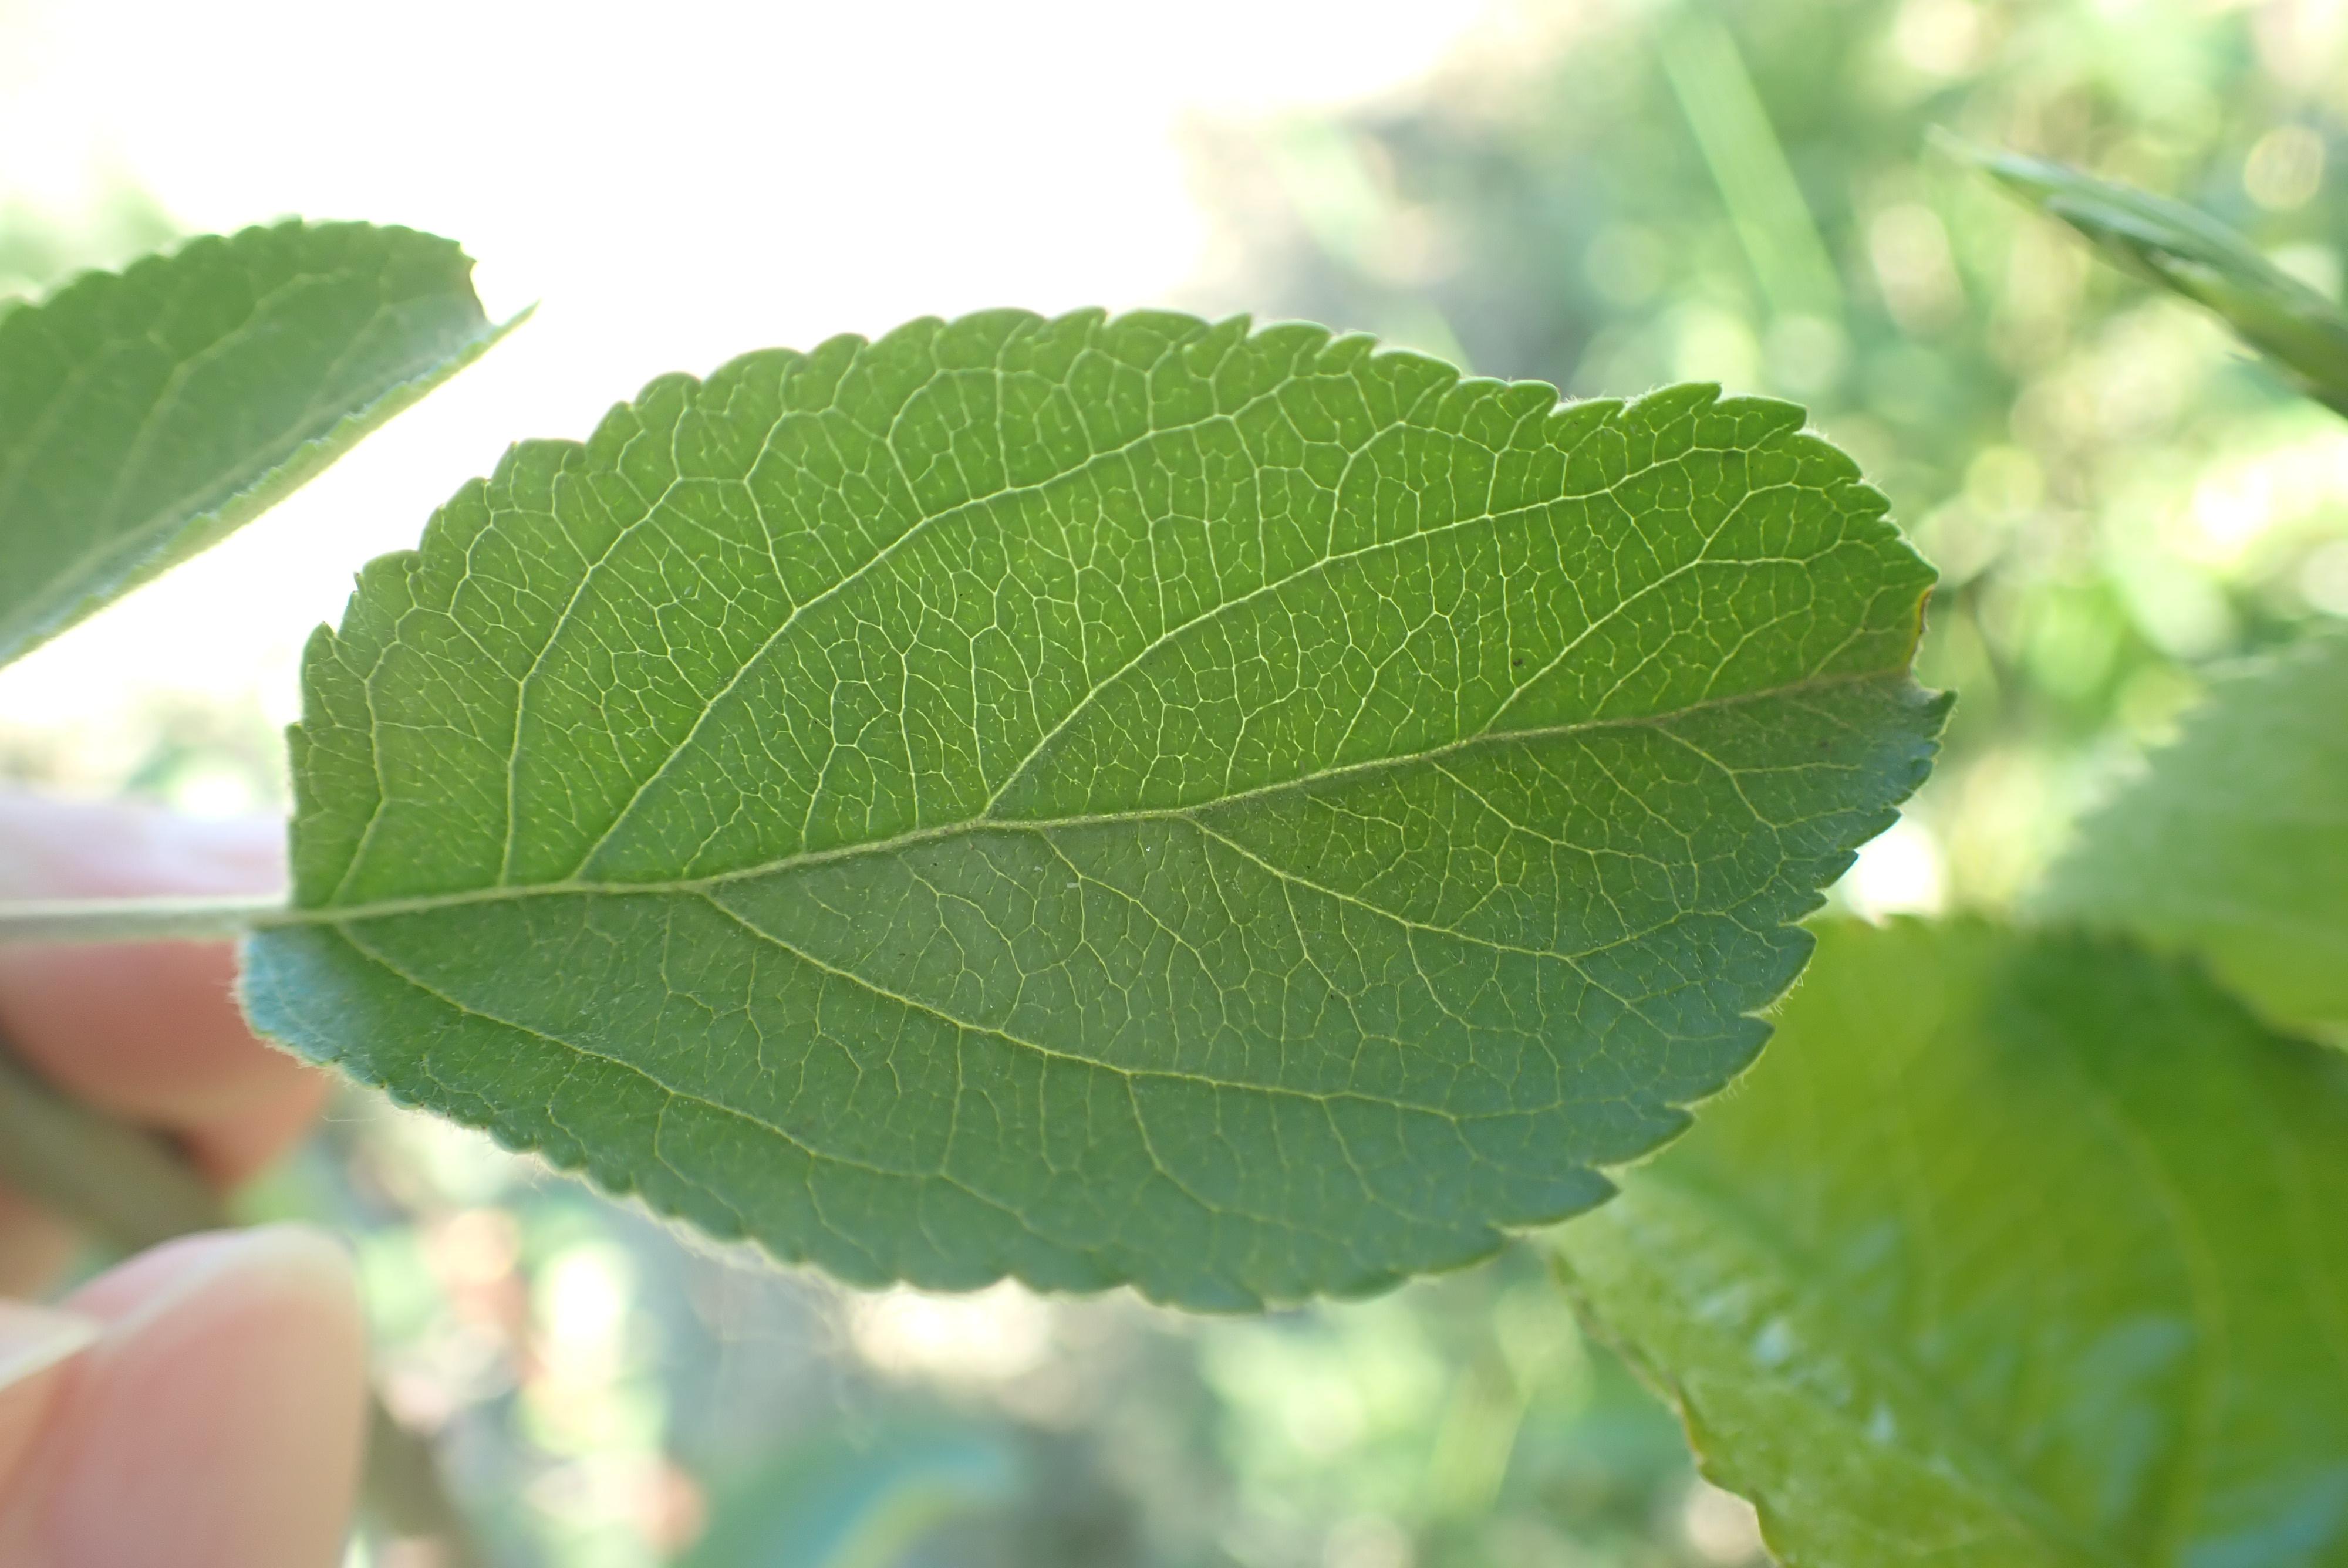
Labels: healthy